Albert Einstein

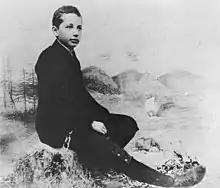
Einstein in 1893, age14

At thirteen, when his range of enthusiasms had broadened to include music and philosophy, Talmud introduced Einstein to Kant's "Critique of Pure Reason". Kant became his favorite philosopher; according to Talmud,